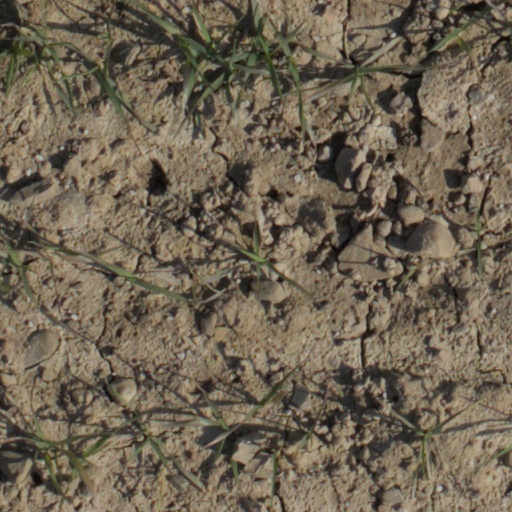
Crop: wheat